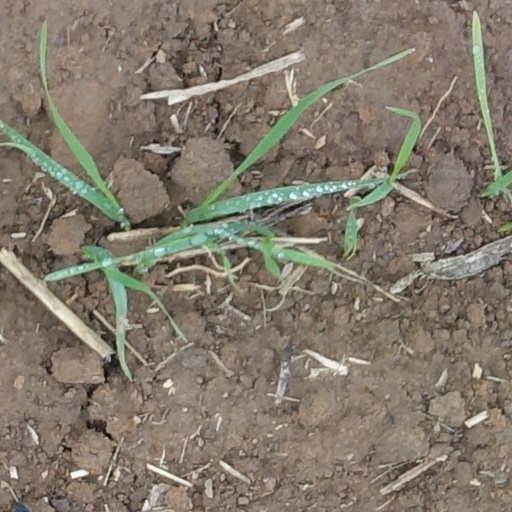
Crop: wheat